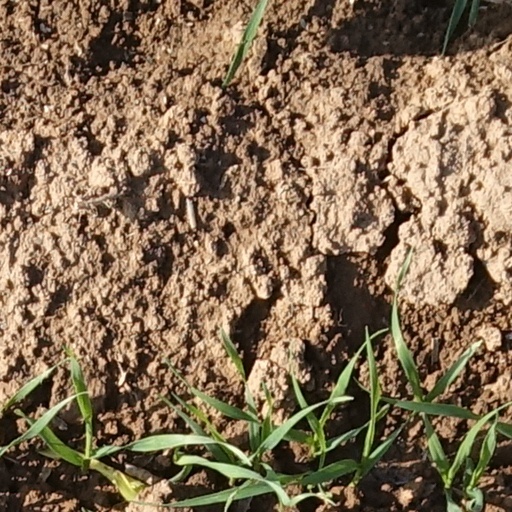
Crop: wheat